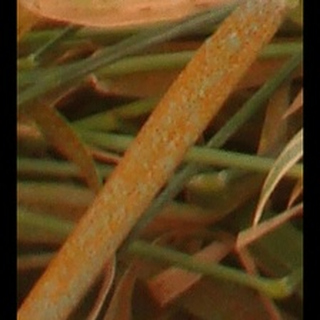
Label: wheat_brown_rust